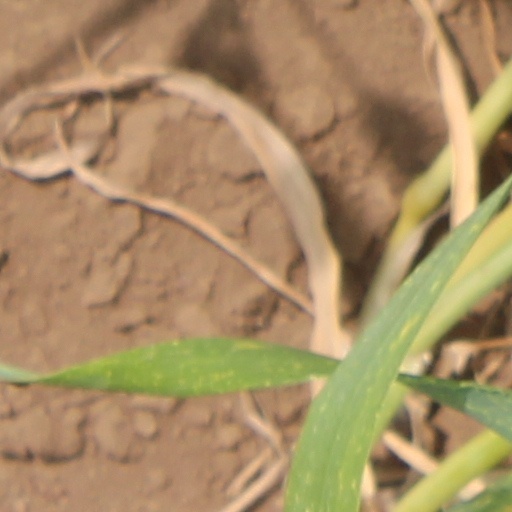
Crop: wheat